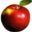
Label: apple